Apollo 8

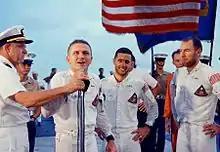
Crew of Apollo 8 addressing the crew of USS "Yorktown" after successful splashdown and recovery

Lovell continued to describe the terrain they were passing over. One of the crew's major tasks was reconnaissance of planned future landing sites on the Moon, especially one in Mare Tranquillitatis that was planned as the Apollo11 landing site. The launch time of Apollo8 had been chosen to give the best lighting conditions for examining the site. A film camera had been set up in one of the spacecraft windows to record one frame per second of the Moon below. Bill Anders spent much of the next 20 hours taking as many photographs as possible of targets of interest. By the end of the mission, the crew had taken over eight hundred 70 mm still photographs and of 16 mm movie film.